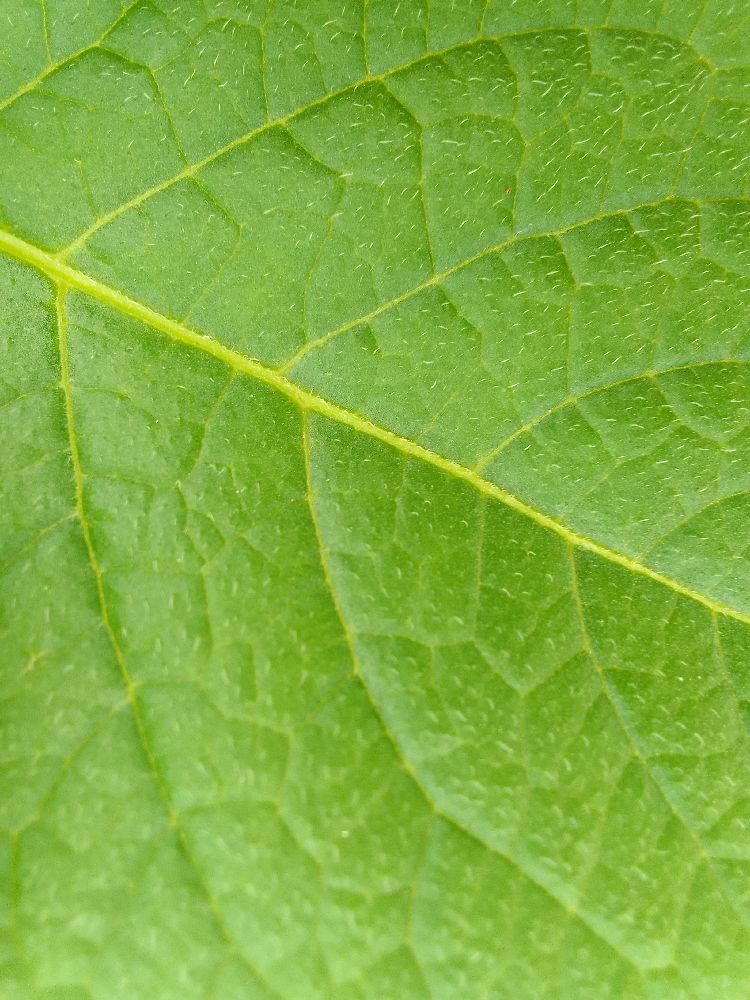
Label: Healthy